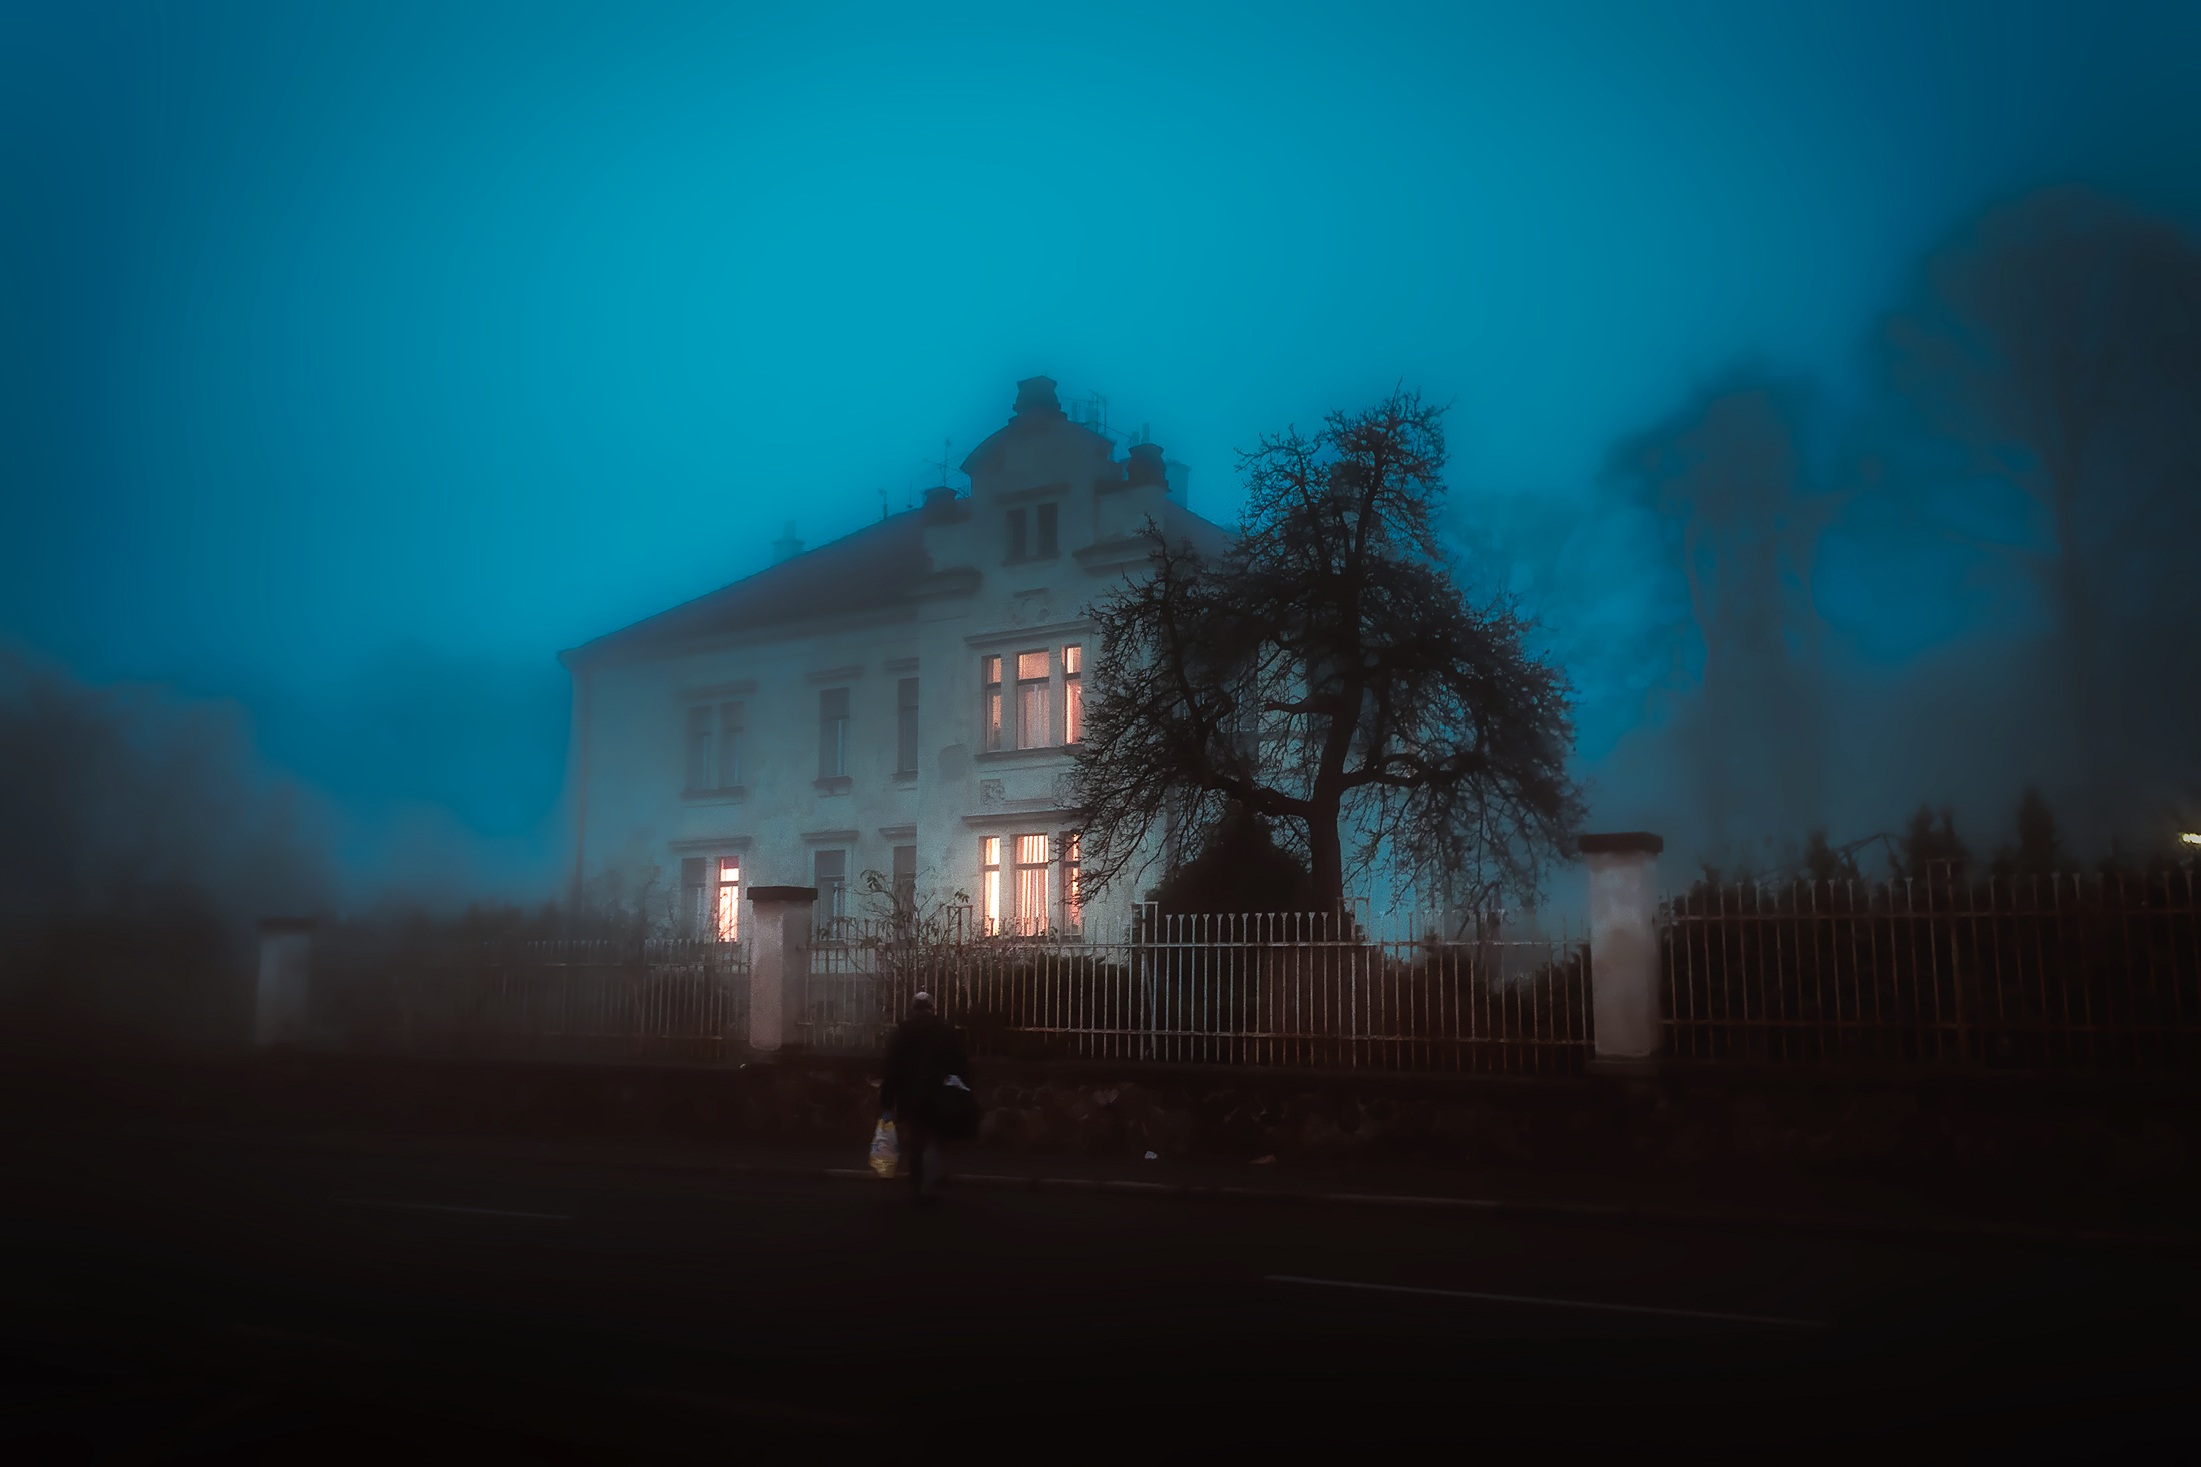
man, light, cloud, sky, fog, street, night, mansion, house, sunlight, morning, old, dawn, atmosphere, spooky, home, dusk, evening, weather, glow, darkness, aurora, trees, outdoors, hdr, scary, lights, silhouettes, midnight, screenshot, eerie, atmospheric phenomenon, atmosphere of earth